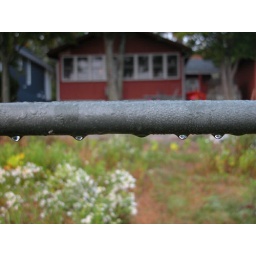
the top rail of a lawn chair, its cushion was a sissy and went in the boat house overnight